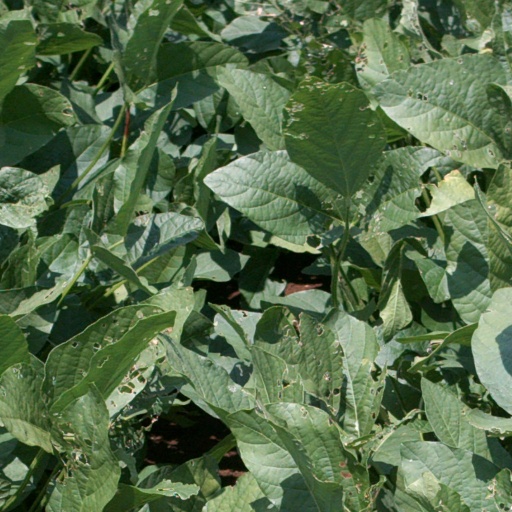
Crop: soybean